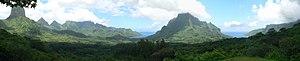
Le mont Rōtui est un sommet de l’île de Moorea culminant à une altitude de 899 mètres. Il se trouve au nord de l’île et sépare les baies d'Ōpūnohu et de Cook.
Le mont Rōtui est un sommet de l’île de Moorea culminant à une altitude de 899 mètres. Il se trouve au nord de l’île et sépare les baies d'Ōpūnohu et de Cook.
La baie d'Ōpūnohu est, avec la baie de Cook, l'une des principales baies de Moorea, une île de Polynésie française. Elle est située dans le nord de l'île.